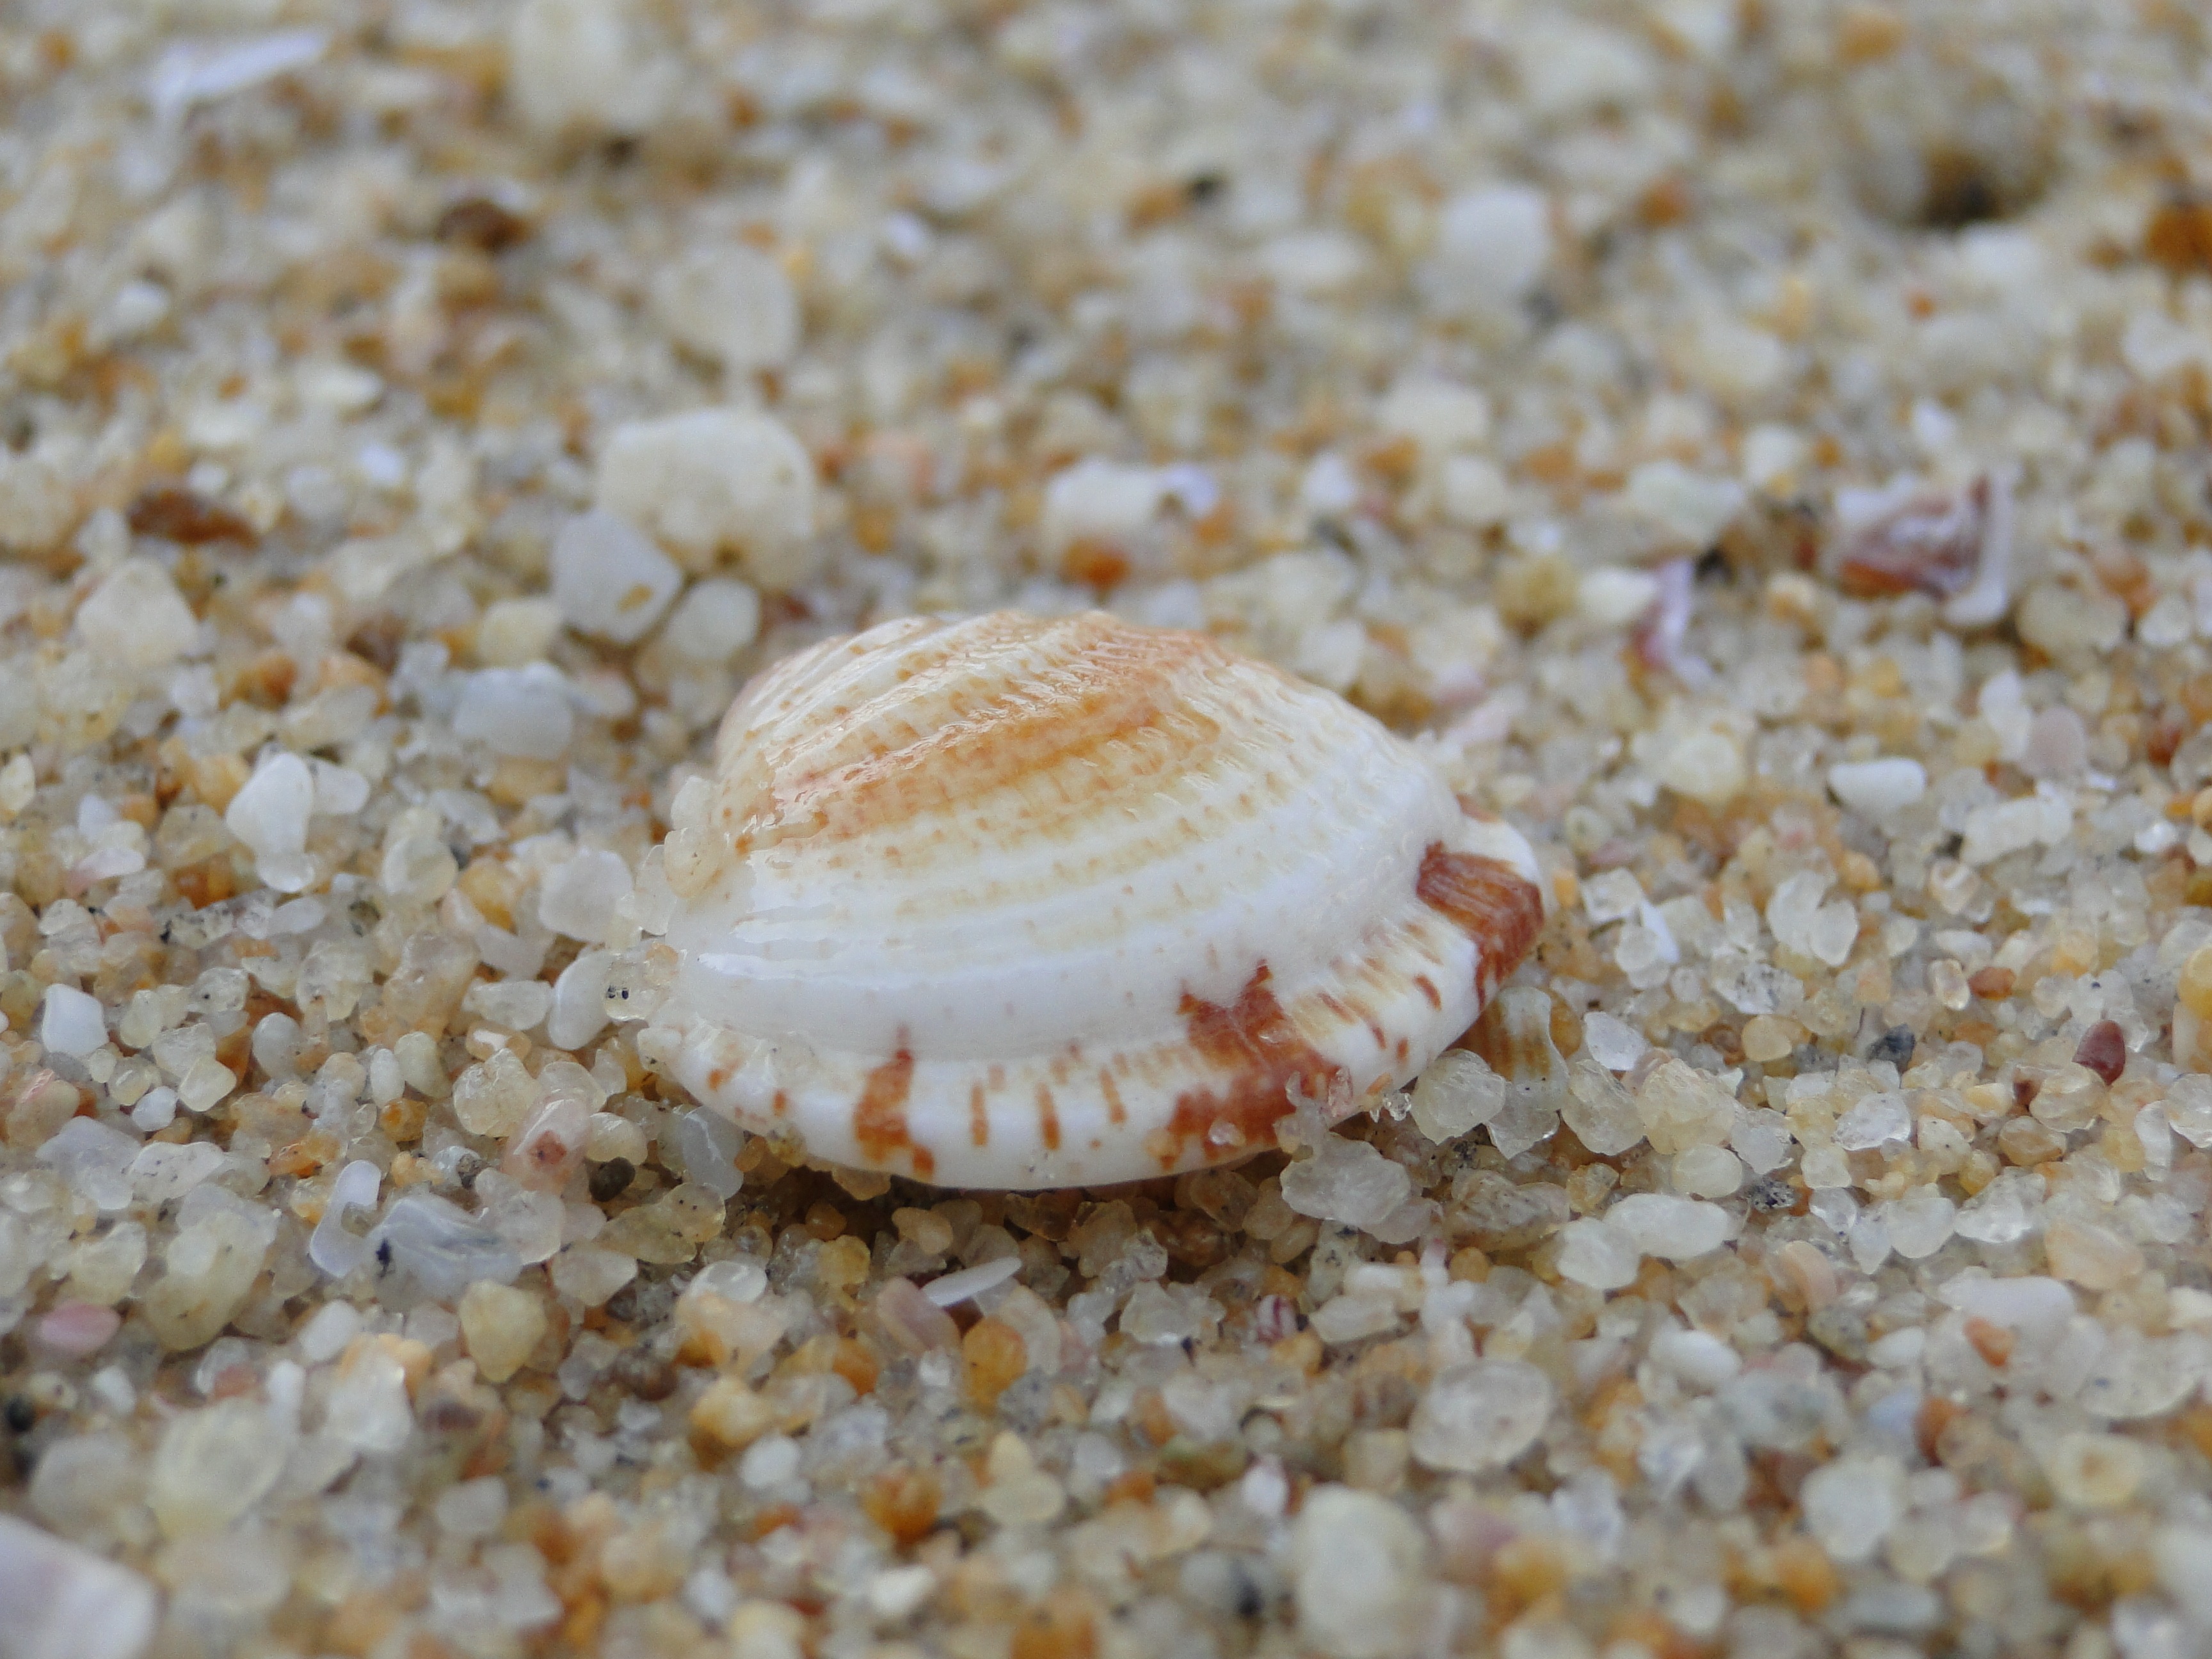
beach, sea, sand, food, seafood, material, shell, invertebrate, seashell, cockle